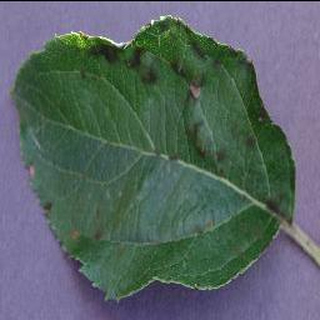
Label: apple_apple_scab